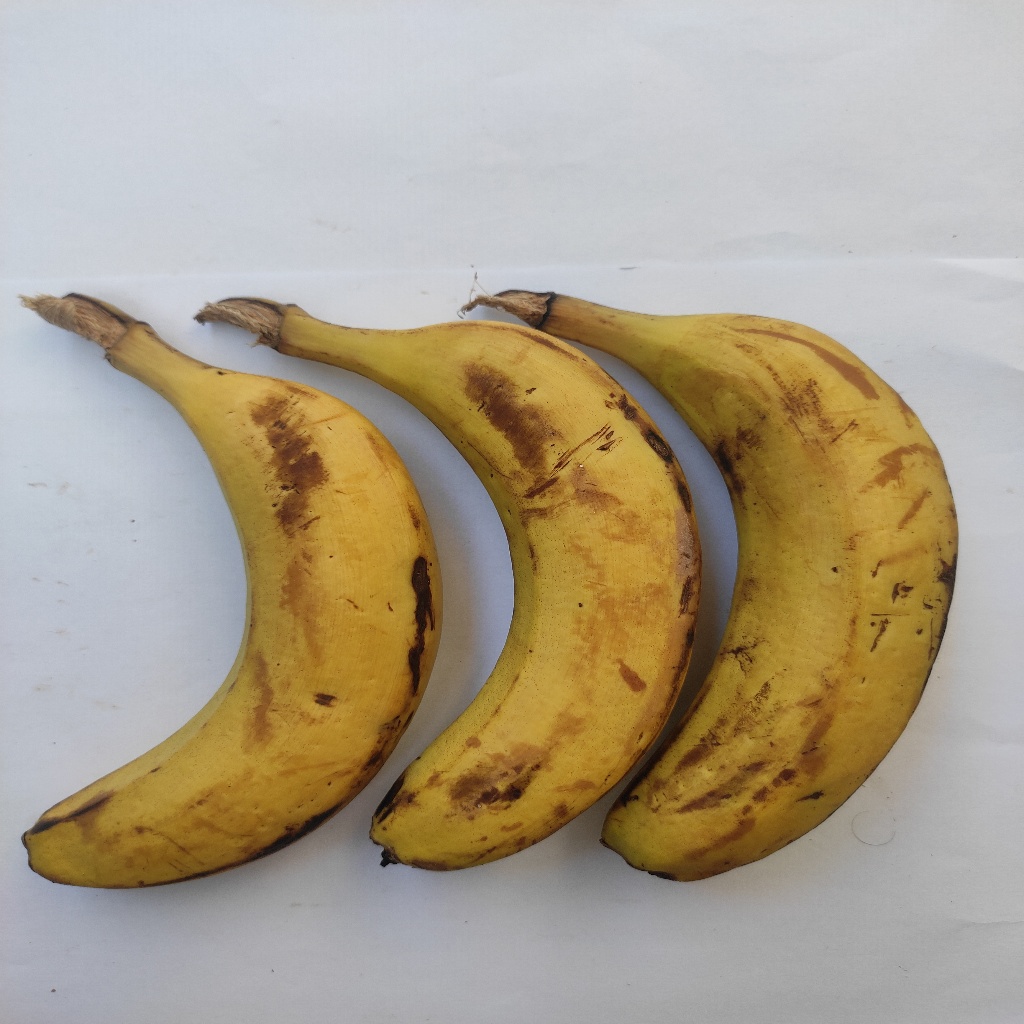
Crop: banana
Quality class: Class_A